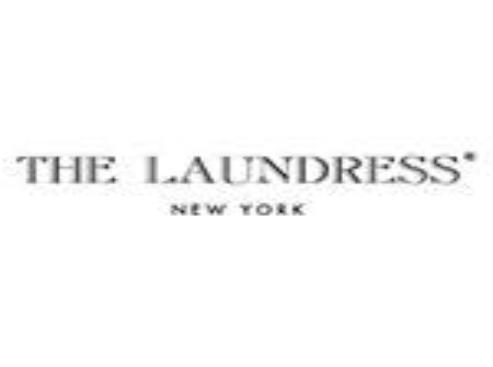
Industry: Necessities